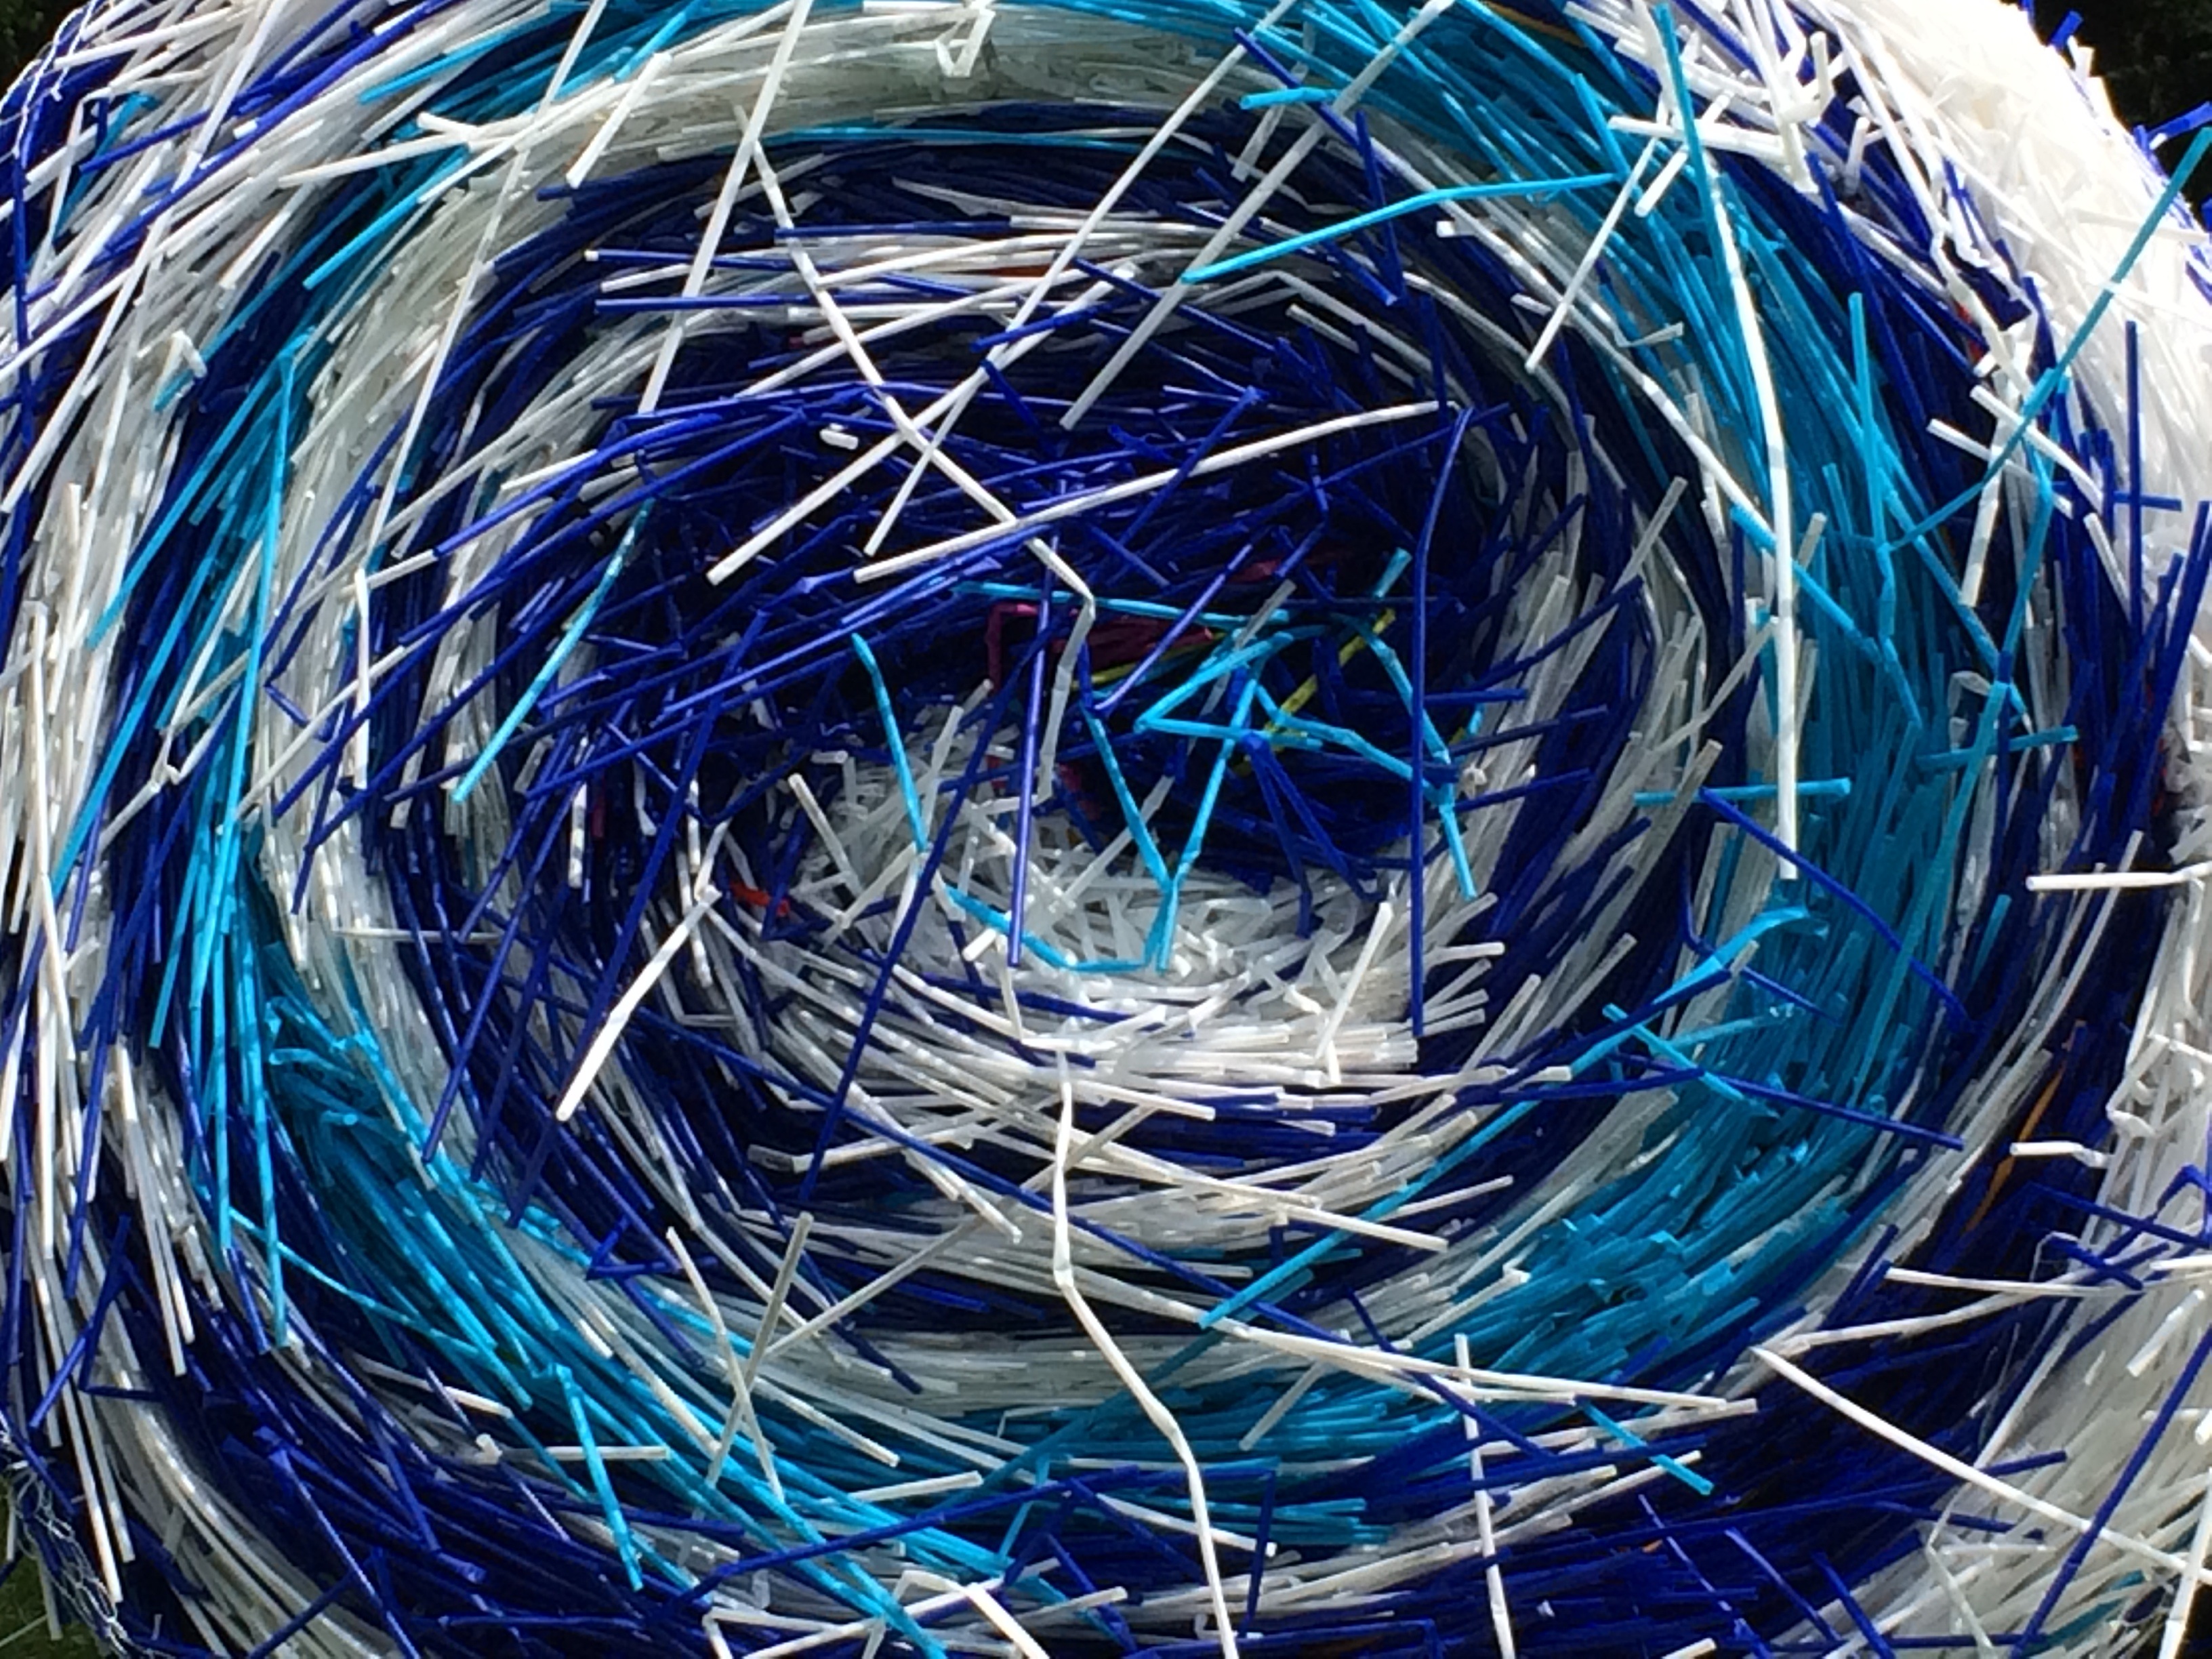
branch, white, plastic, color, blue, circle, straws, art, net, ball, sphere, rolled, vortex, drinking straw